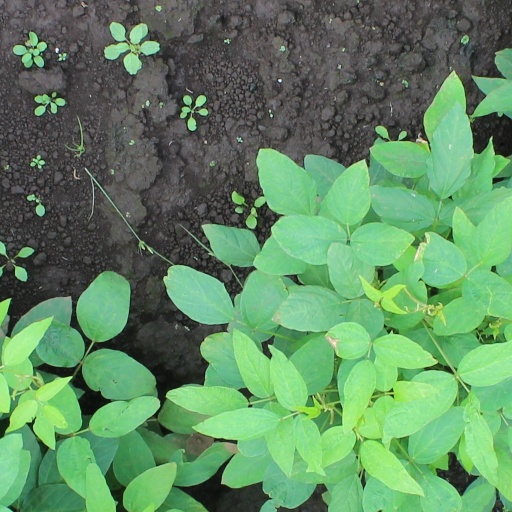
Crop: soybean